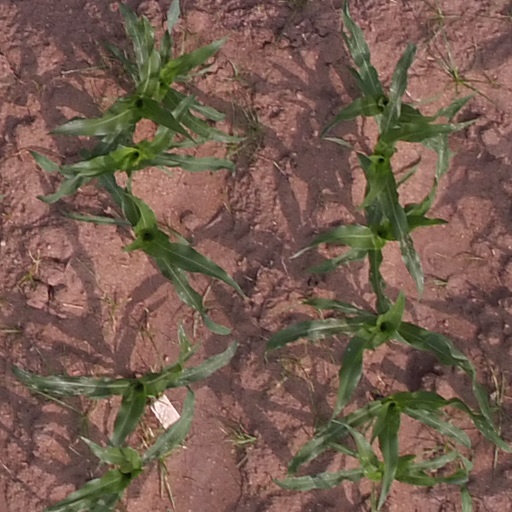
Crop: maize; corn